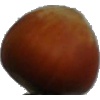
Label: Nut Forest 1